Martin Heidegger and Nazism

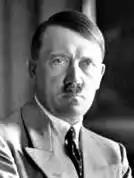
Adolf Hitler was made Chancellor of Germany in January 1933.

According to Emmanuel Faye, Heidegger supported the "necessity of a Führer" for Germany as early as 1918. But Heidegger spoke actually of the "necessity of leaders" or "guides" (genitive plural: "die Notwendigkeit der Führer") because "only individuals are creative (even to lead), the crowd never", which sounds more platonic than Nazi; Heidegger in the same letter speaks about people who are rightly "appalled at the Pan-Germanic chimerae" after the first World War.